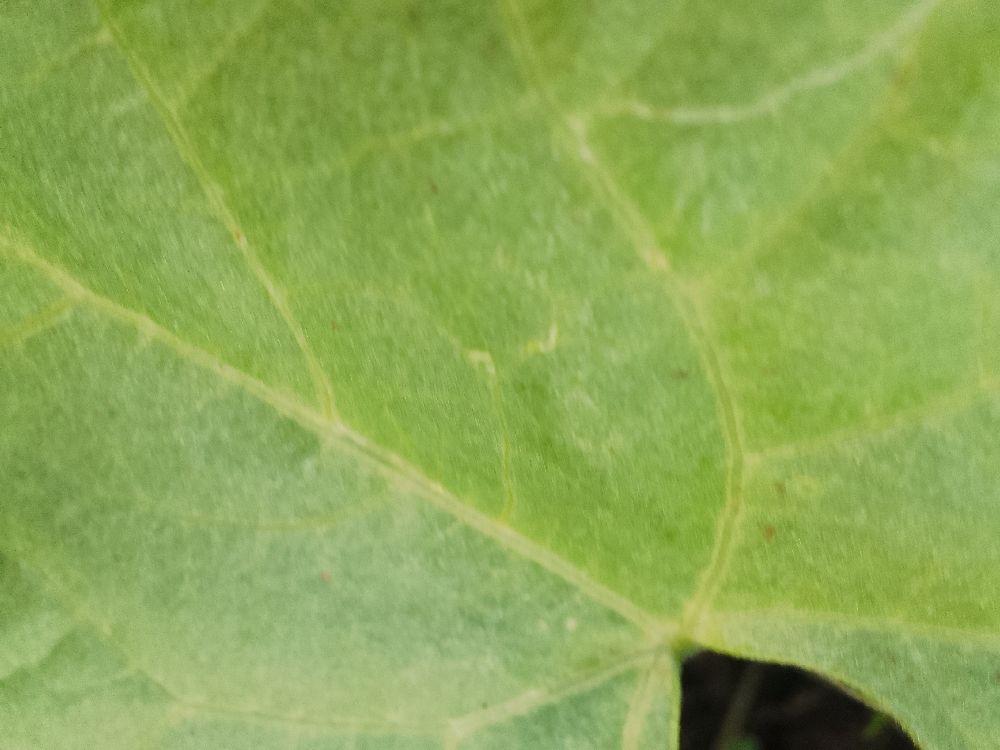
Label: healthy